Margit Osterloh

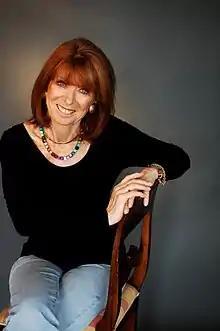
Osterloh in 2017

Margit Osterloh (born 23 July 1943 in Brandenburg an der Havel, Germany) is a German and Swiss economist.